Megan Donahue

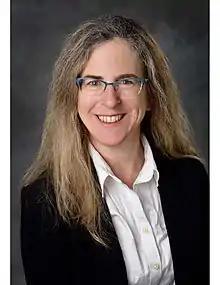
Megan Donahue (2019)

Donahue graduated in physics from the Massachusetts Institute of Technology in 1985, and completed her PhD in astrophysics from the University of Colorado Boulder in 1990 under the supervision of J. Michael Shull and John T. Stocke.